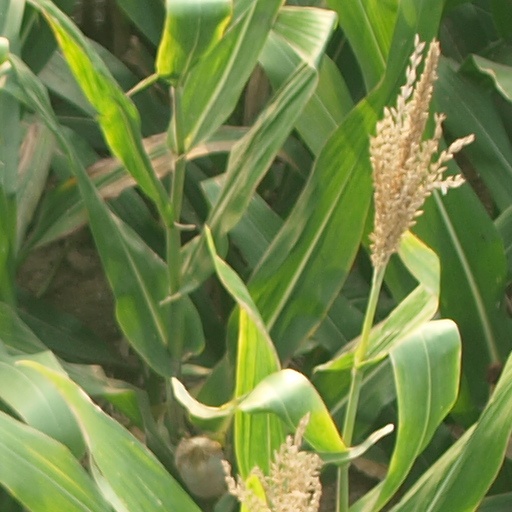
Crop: maize; corn